Boyd's Shop

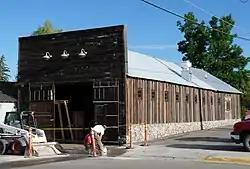

Boyd's Shop, at 227 First Street West in Kalispell, Montana, was built around 1910 to 1915. It was listed on the National Register of Historic Places in 1994.